Central Railway Building

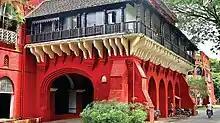
Porte-cochère

The principal (south) façade is two storeys high and in length with three projections: a large porte-cochère in the centre and semi-octagonal towers at either end. The porte-cochère consists of a five bay arcade with buttresses of corbelled brickwork at each corner. Each of the two vehicle entrances is spanned by a large pointed arch. The porte-cochère opens on to a wide continuous veranda with pointed arch openings, the tympana of which are filled with louvre frames for ventilation and shade. The veranda on the second storey wraps around the porte-cochère in a narrower strip supported by concrete brackets set on corbelled brick footings. This strip of veranda is covered with a sloping shingled roof. The entrance foyer is surmounted by a hemispherical dome. The blocks behind the semi-octagonal terminal projections are three storeys high.